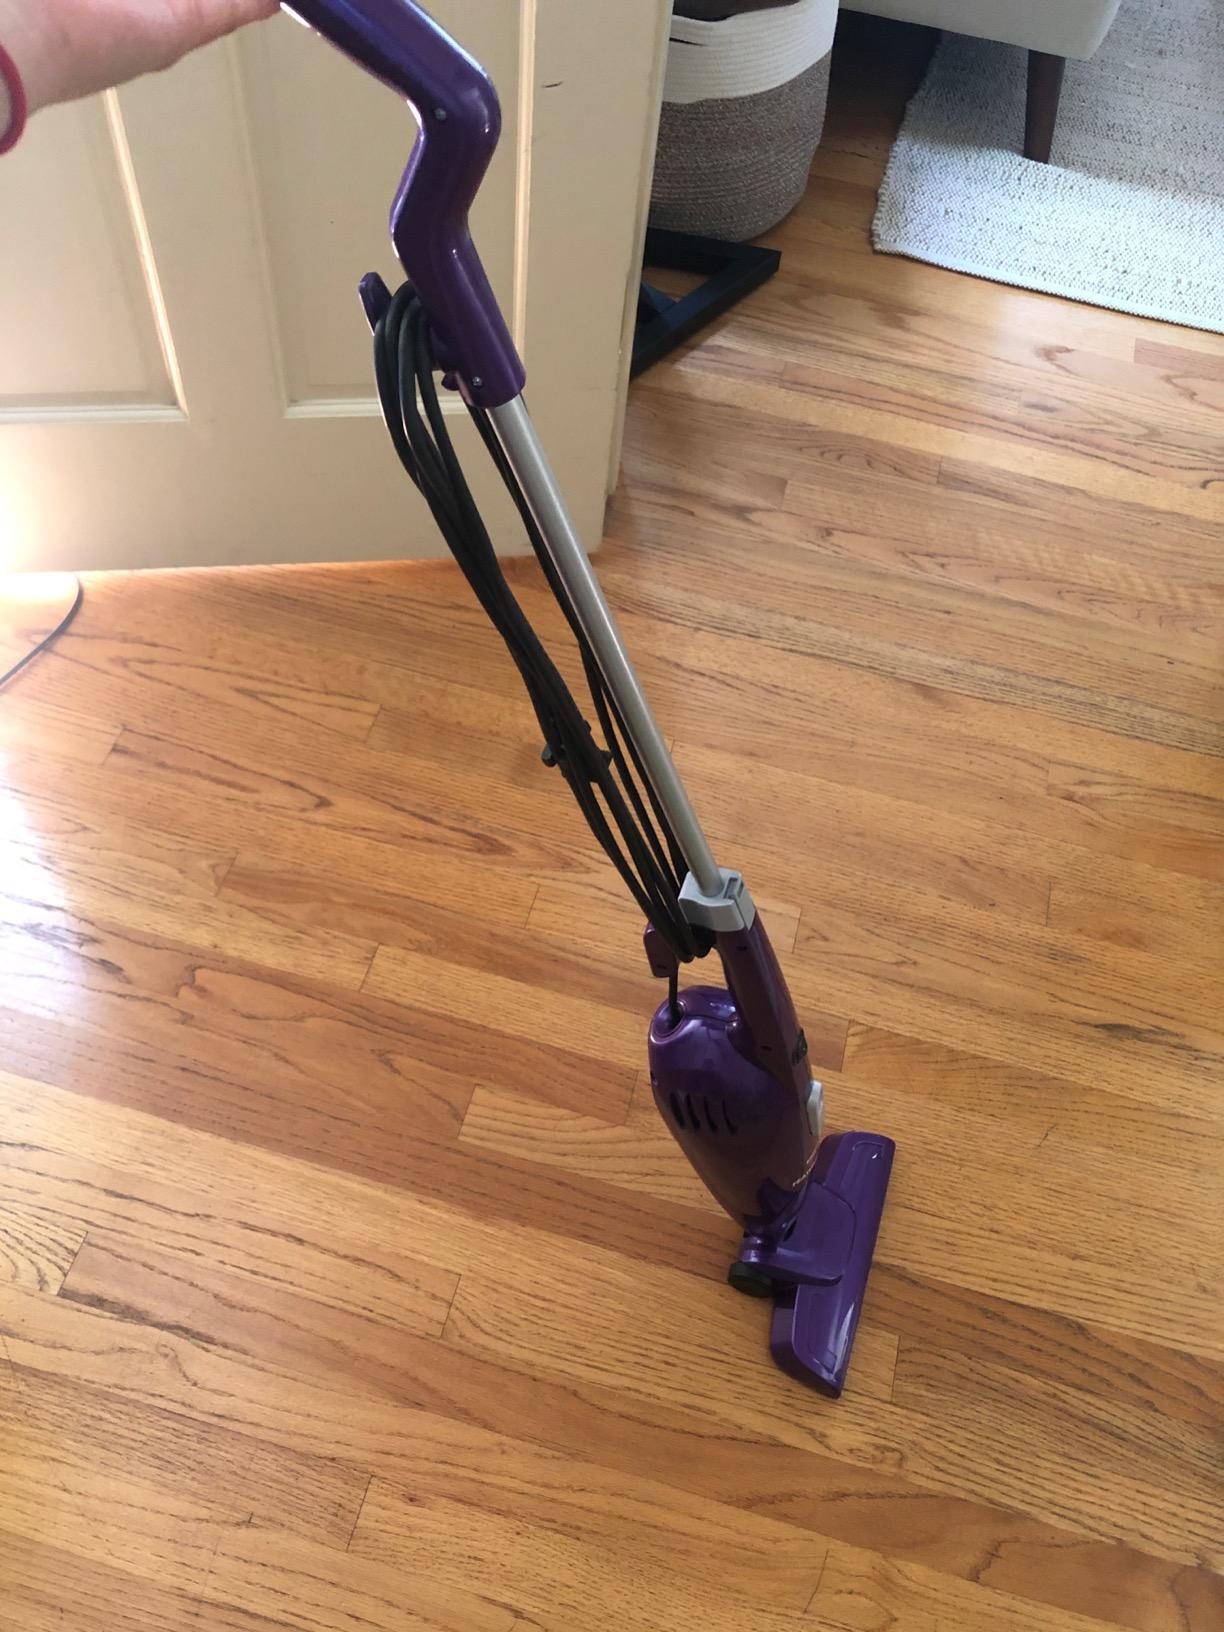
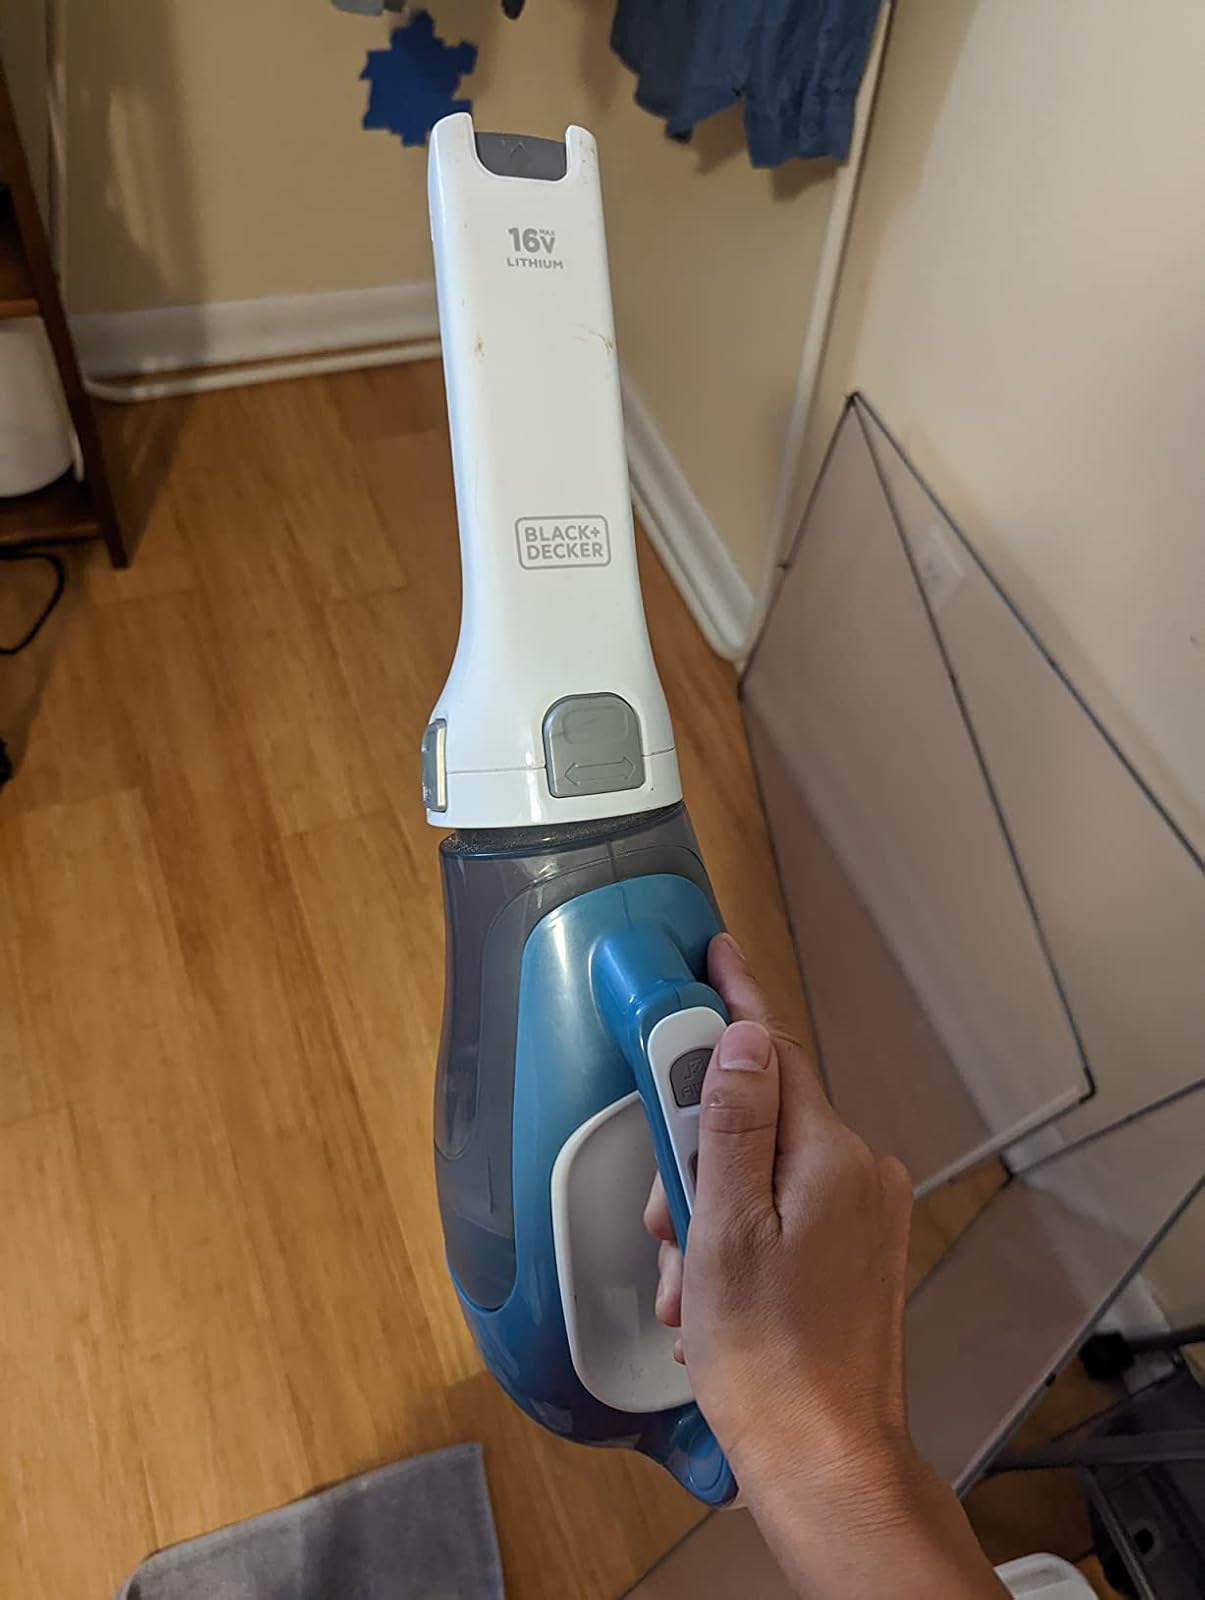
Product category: items_vacuum
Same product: no